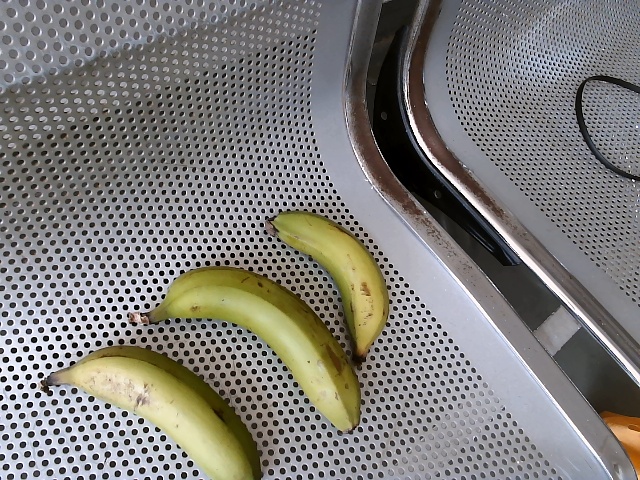
Label: Raw_Banana